Venture capital

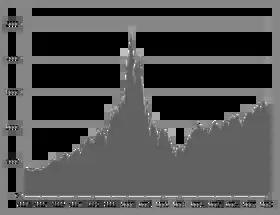
The technology-heavy NASDAQ Composite index peaked at 5,048 in March 2000, reflecting the high point of the dot-com bubble.

The Nasdaq crash and technology slump that started in March 2000 shook virtually the entire venture capital industry as valuations for startup technology companies collapsed. Over the next two years, many venture firms had been forced to write-off large proportions of their investments, and many funds were significantly "under water" (the values of the fund's investments were below the amount of capital invested). Venture capital investors sought to reduce the size of commitments they had made to venture capital funds, and, in numerous instances, investors sought to unload existing commitments for cents on the dollar in the secondary market. By mid-2003, the venture capital industry had shriveled to about half its 2001 capacity. Nevertheless, PricewaterhouseCoopers' MoneyTree Survey shows that total venture capital investments held steady at 2003 levels through the second quarter of 2005.